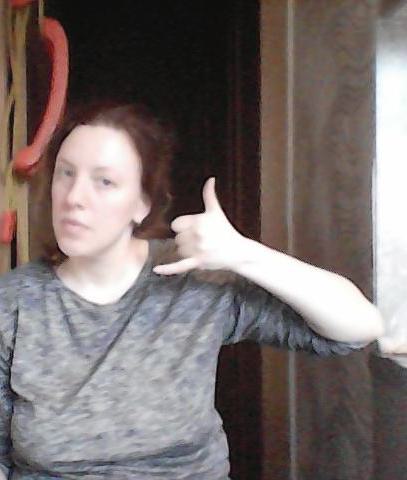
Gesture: call